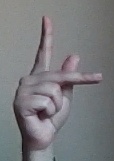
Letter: dha